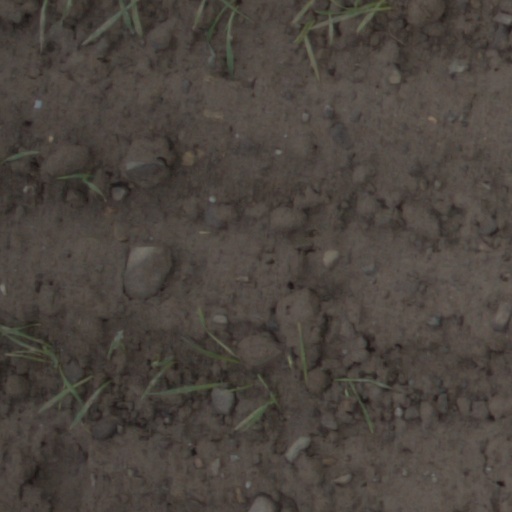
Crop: wheat